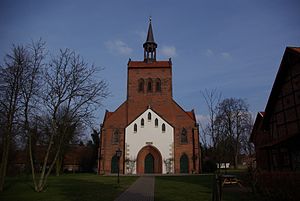
Leiferde
Kirken i Leiferde
Leiferde er en kommune i Landkreis Gifhorn i den tyske delstat Niedersachsen. Den ligger i den sydøstlige del af amtet Meinersen.